Royal Netherlands Motorized Infantry Brigade

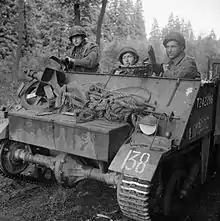
A Loyd Carrier of the Prinses Irene Brigade, in September 1944.

In mid-September, the P.I.B. became involved in fighting with German forces at the town of Beringen.